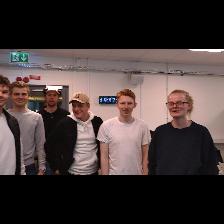
Label: Human